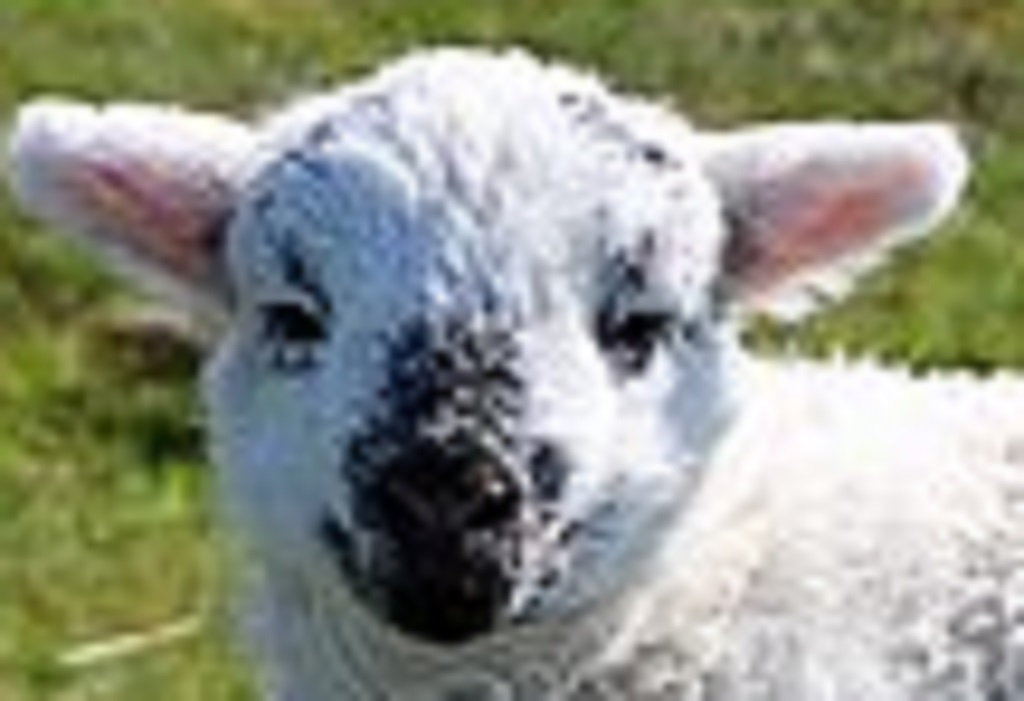
Label: no pain